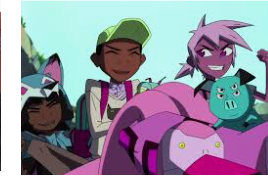
Portrait style: Cartoon Portrait